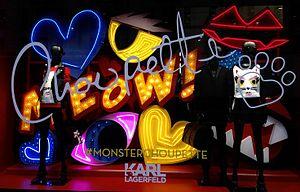
Choupette est le nom d'une chatte, dite « sacrée de Birmanie », ayant appartenu au grand couturier allemand Karl Lagerfeld, directeur artistique de la maison de haute couture Chanel.